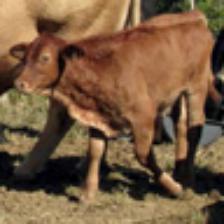
Label: NonHuman